Question: Please indicate a possible affordance area of discus that can be used for holding
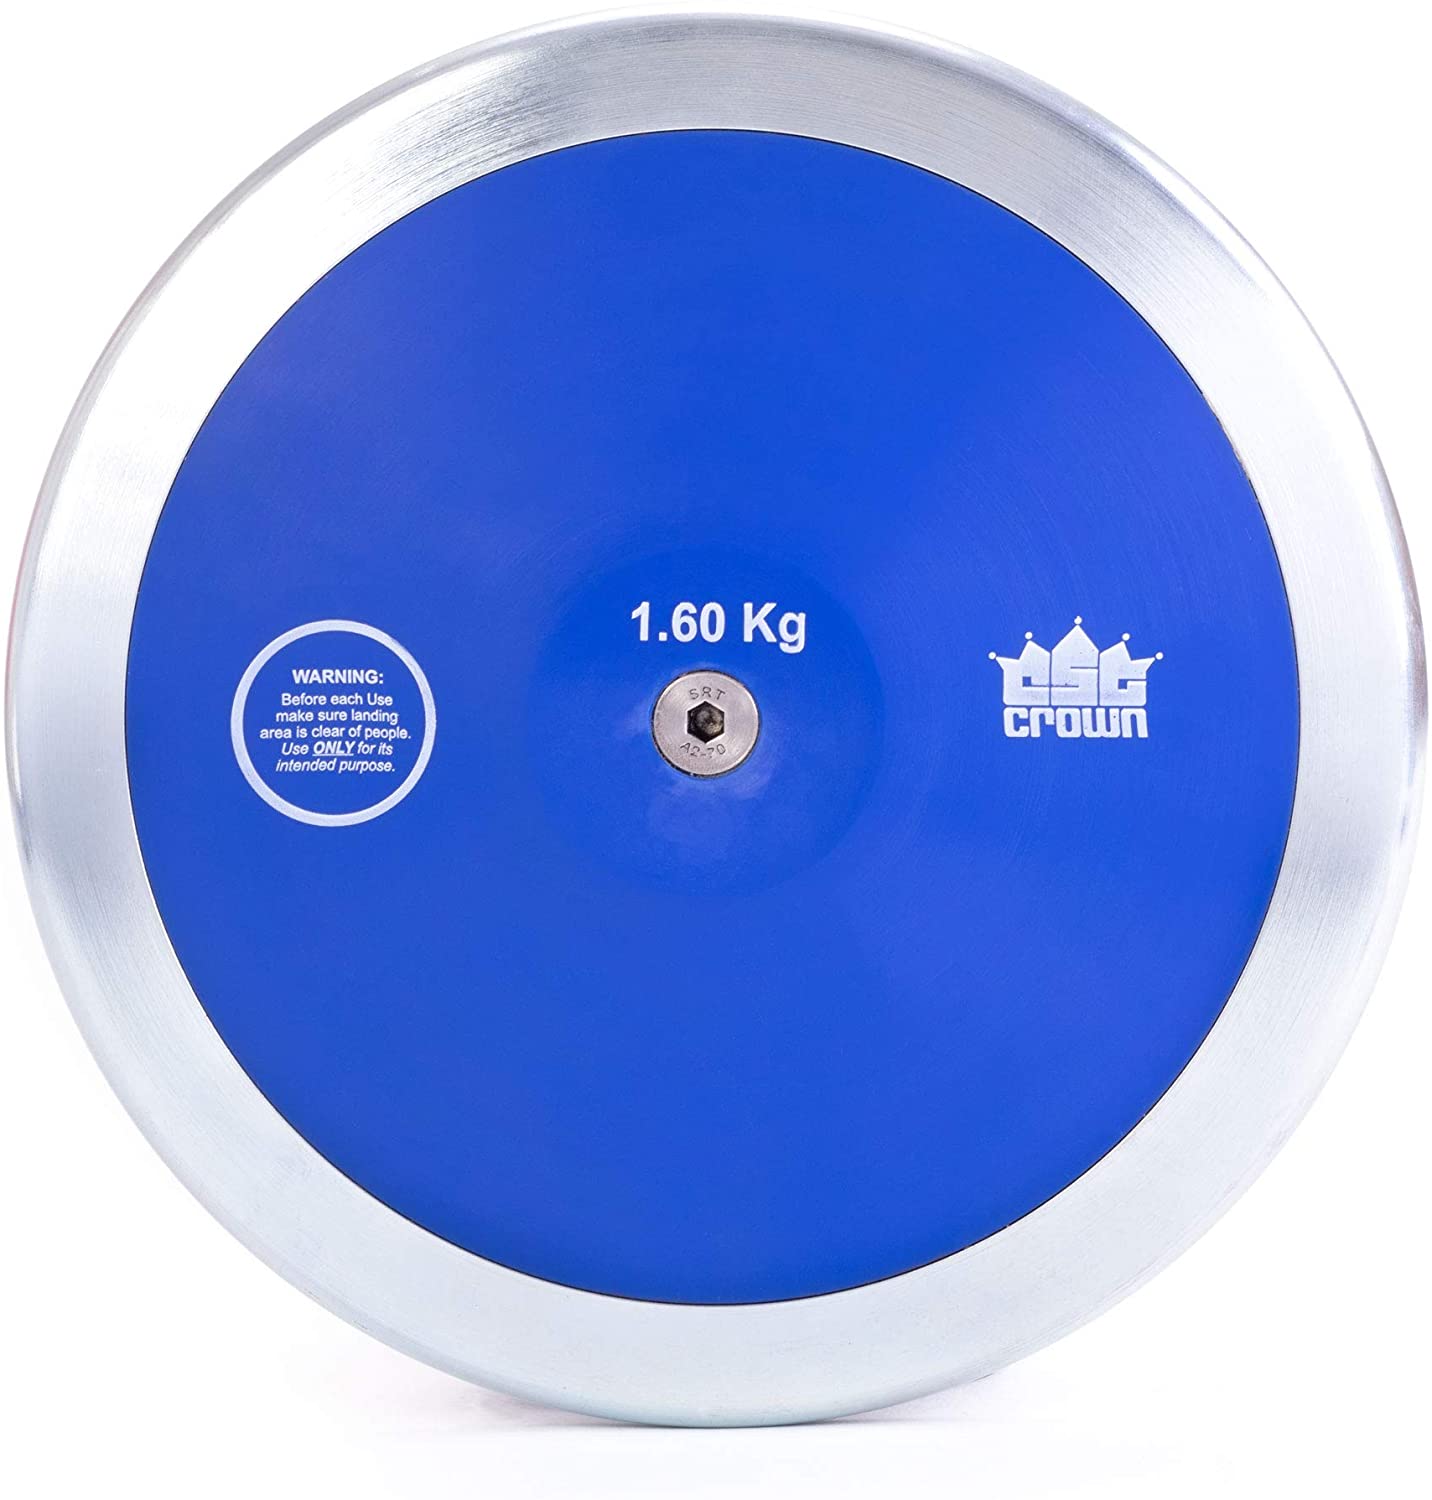
Answer: [0, 9.261, 1395.305, 1412.18]